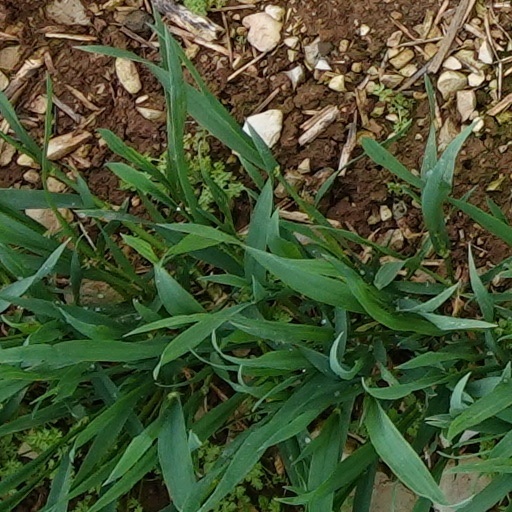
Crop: wheat